Blythswood Rifles

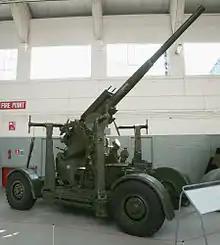
3.7-inch HAA gun preserved at Imperial War Museum Duxford.

Most of 52nd (L) Division launched a surprise attack at Hénin-sur-Cojeul during the Battle of Albert on 23 August. 157th Brigade launched its own attack the following day, the objective being part of the Hindenburg Line running behind the crest of Hénin Hill. This entailed a advance with an enemy trench line on Croisilles Ridge on its right flank. The latter was to be taken 56th (1st London) Division. The approach march in the darkness crossed derelict wire and shellholes, but the brigade advanced promptly at 07.00 when the barrage started. It was a misty morning and it was 10 minutes before the German SOS barrage came down on its own lines, but it caught 7th HLI. 157th Brigade took the village of Hénin-sur-Cojeul with little difficulty and began advancing up Hénin Hill to the Hindenburg Line, but the creeping barrage and 56th Division had stopped short of the hill, and 157th Bde began to suffer casualties from its own guns. It got outposts into the wire of the Hindenburg Line by 16.00, but the only barrage that could be provided at short notice was thin, and the attack failed. The attack was renewed at 09.20 on 27 August (the Battle of the Scarpe), with 7th HLI under Lt-Col Gibbons attacking on the right of the brigade. Opposition was fierce and casualties heavy, but the brigade got through the wire and trenches and crossed the Sensée river, only to find that 56th Division was held up again, and 157th Bde's flank was in the air. 157th Bde was involved in a desperate fight in a labyrinth of trenches, and it took 155th Bde to clear the trenches holding up 56th Division. 157th Brigade was unable to get further forward and was ordered to consolidate its position. 7th HLI's casualties from 22 to 31 August came to 5 officers and 58 ORs killed, 9 officers and 249 ORs wounded, and 23 ORs missing. 52nd (L) Division took part in the Battle of Drocourt-Quéant Line on 2–3 September and made good progress against the triangle of defences linking the Hindenburg Line to the Drocourt-Quéant Switch Line, but 157th Bde was barely engaged.